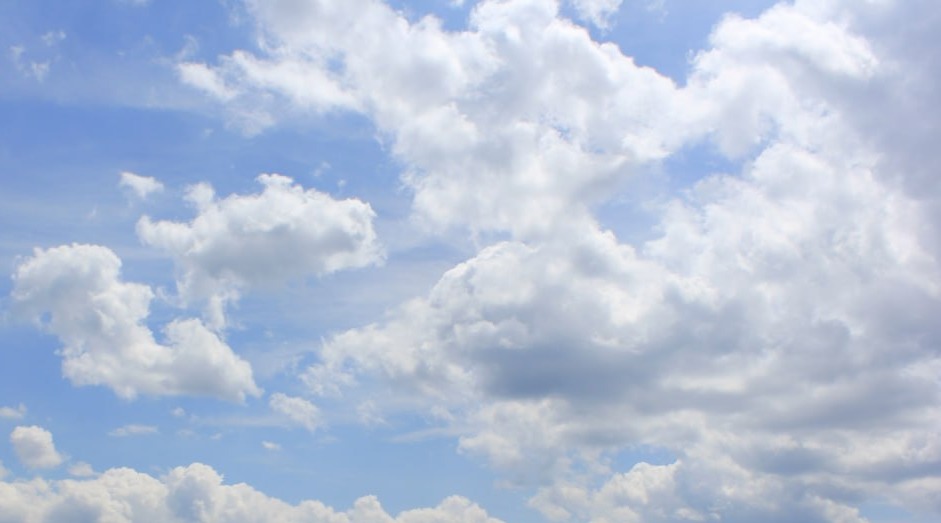
Cloud type: Stratocumulus